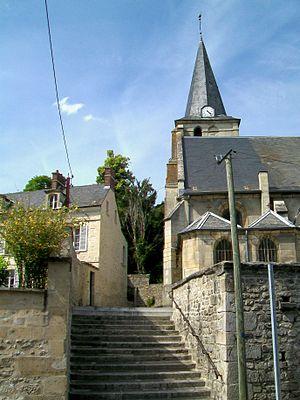
La sente de l'église, qui commence par un escalier au départ de la rue de Senlis (D 924). A droite, l'église Saint-Firmin
L'église Saint-Firmin est une église catholique paroissiale située à Vineuil-Saint-Firmin, dans le département de l'Oise, en France. Elle succède à un édifice médiéval, qui a été entièrement remplacé par l'église actuelle, édifiée dans une unique campagne de travaux entre 1540 et 1543 grâce au mécénat du connétable Anne de Montmorency. Ses dimensions sont modestes, et son architecture gothique flamboyante est très simple et sans ambition, mais les formes et proportions sont harmonieuses, et l'homogénéité de l'ensemble est remarquable. L'on note seulement que les réseaux des fenêtres sont d'une grande diversité : sur quinze fenêtres, pas plus que trois affichent un même dessin. Ce sont surtout les cinq verrières historiées de la Renaissance qui font la réputation de l'église Saint-Firmin. Elles sont regroupées dans le chœur, et ont en partie été réalisées par des grands maîtres de l'époque. Une restauration sous la direction d'Auguste Steinheil en 1881-1882 les a sauvées pour la postérité. L'église a été inscrite au titre des monuments historiques par arrêté du 13 février 1970, et bénéficié d'une restauration à la même époque.
Vineuil-Saint-Firmin est une commune française située dans le département de l'Oise, en région Hauts-de-France.